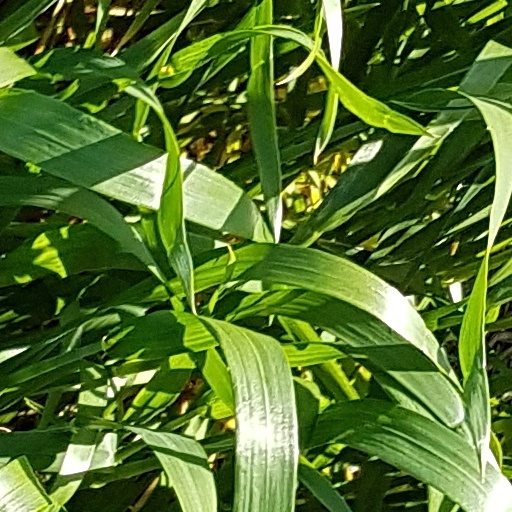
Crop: wheat